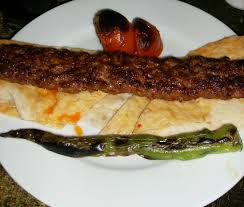
Yemek: kebap